Cable ferry

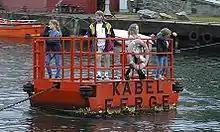
Coin-operated cable ferry at Espevær in Bømlo, Norway

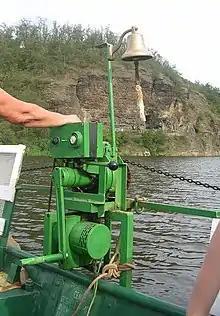
Chain-pulling engine of a small ferry on Berounka river near Prague, Czech Republic

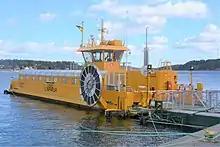
Cable ferry in Vaxholm, Sweden

A cable ferry (including the types chain ferry, swing ferry, floating bridge, or punt) is a ferry that is guided (and in many cases propelled) across a river or large body of water by cables connected to both shores. Early cable ferries often used either rope or steel chains, with the latter resulting in the alternative name of chain ferry. Both of these were largely replaced by wire cable by the late 19th century.